Barrow for Tarvin railway station

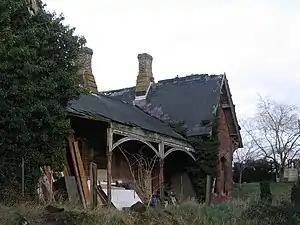
Former station building

Barrow for Tarvin railway station was in Barrow, Cheshire, England. The station was opened by the Cheshire Lines Committee on 1 May 1875 as Tarvin & Barrow, but renamed in 1883 to better reflect its location (the village of Tarvin being more than 2 miles (3.2 km) away). A goods shed and sidings were provided to the west of the passenger depot, which was provided with standard CLC main buildings on the Manchester-bound side and a brick shelter on the Chester-bound platform. The sidings were worked from a signal box on the up (northbound) platform.